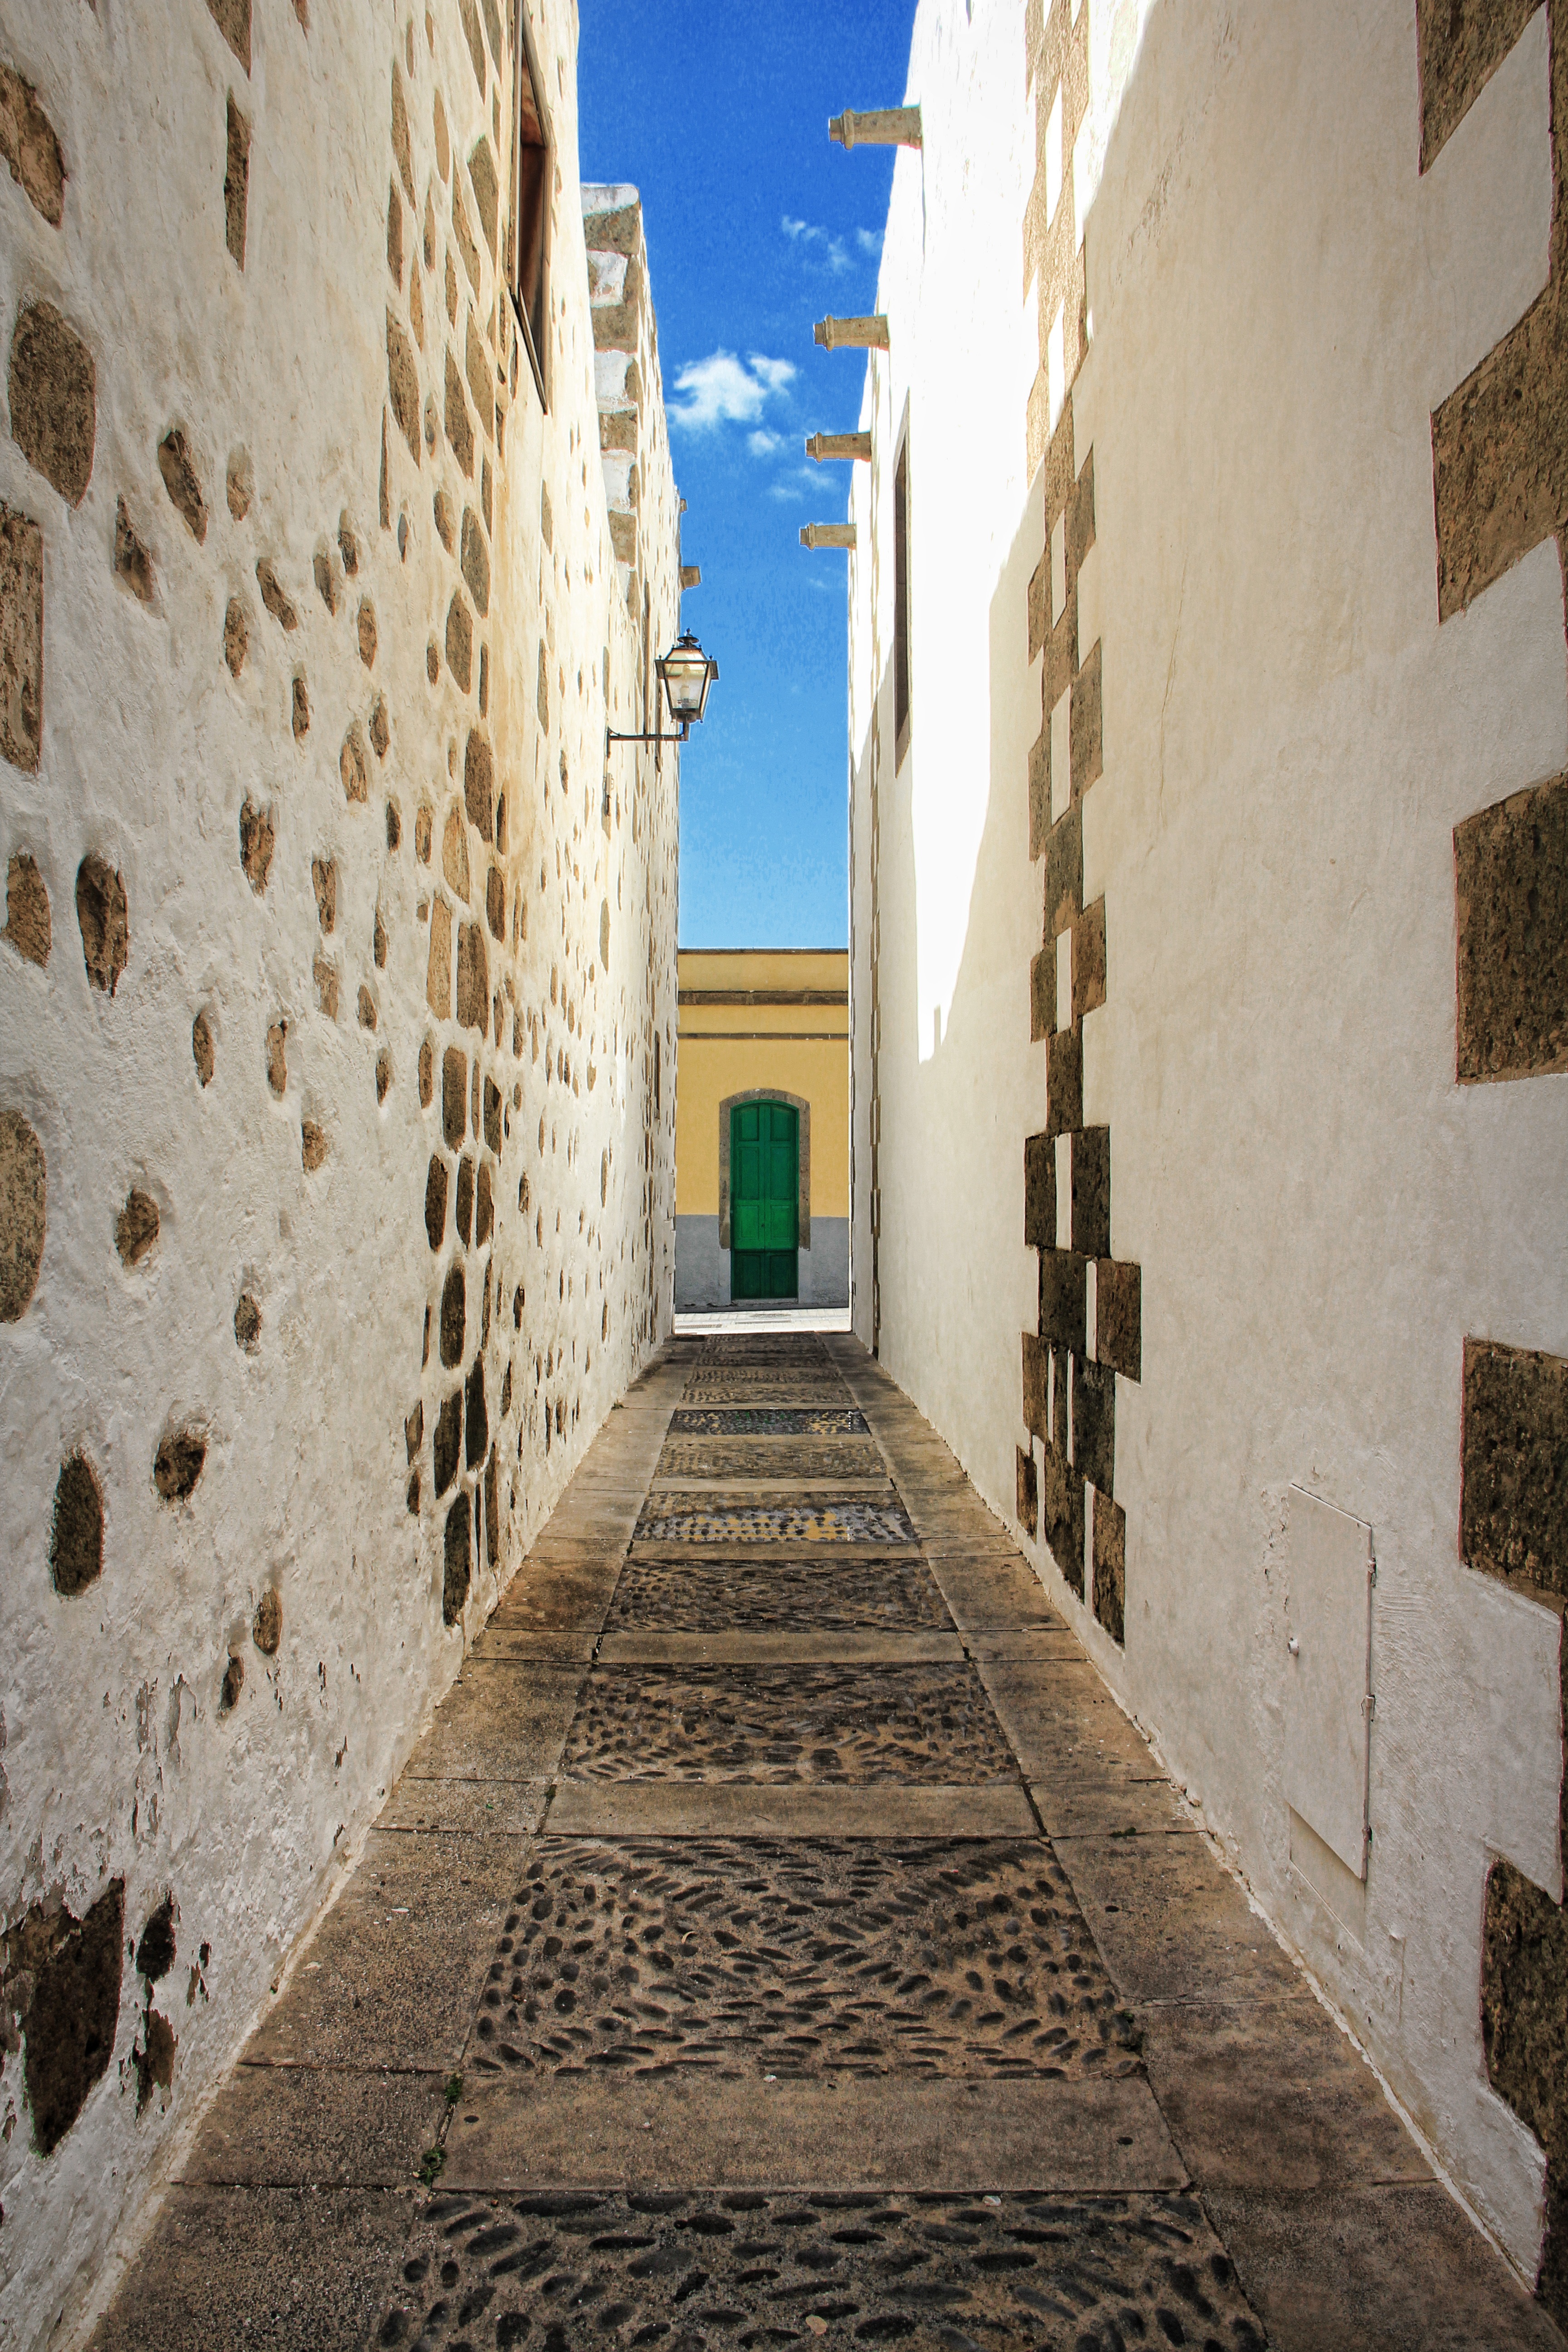
architecture, sky, road, street, town, perspective, alley, wall, lane, temple, infrastructure, gran canaria, away, flooring, road surface, village street, ancient history